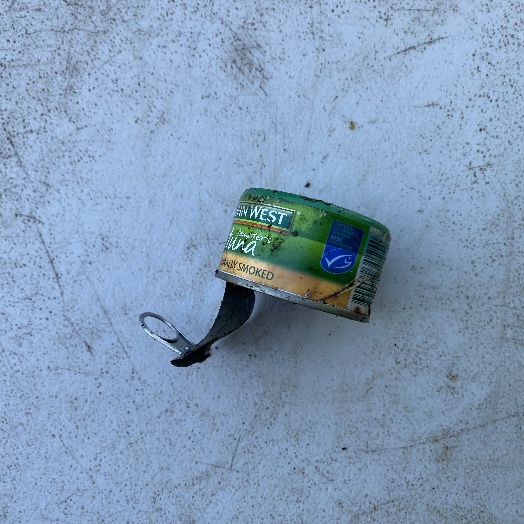
Label: Metal